Orion P. Howe

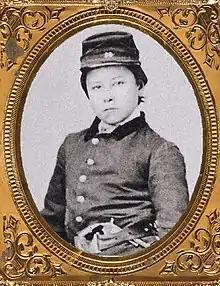

Orion Perseus Howe (December 29, 1848 – January 27, 1930) was among the youngest recipients of the Medal of Honor for his service in the American Civil War as a Union drummer boy. He was awarded the medal on April 23, 1896.